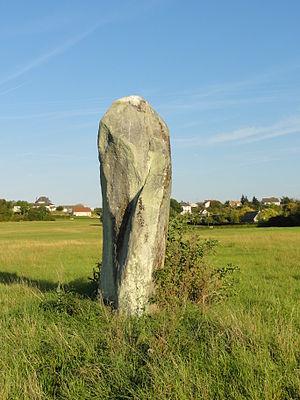
Menhir de Neaufles Auvergny, dit ""la Pierre de Gargantua"" This building is classé au titre des Monuments Historiques. It is indexed in the Base Mérimée, a database of architectural heritage maintained by the French Ministry of Culture,
Cet article recense une partie des monuments historiques de l'Eure, en France.